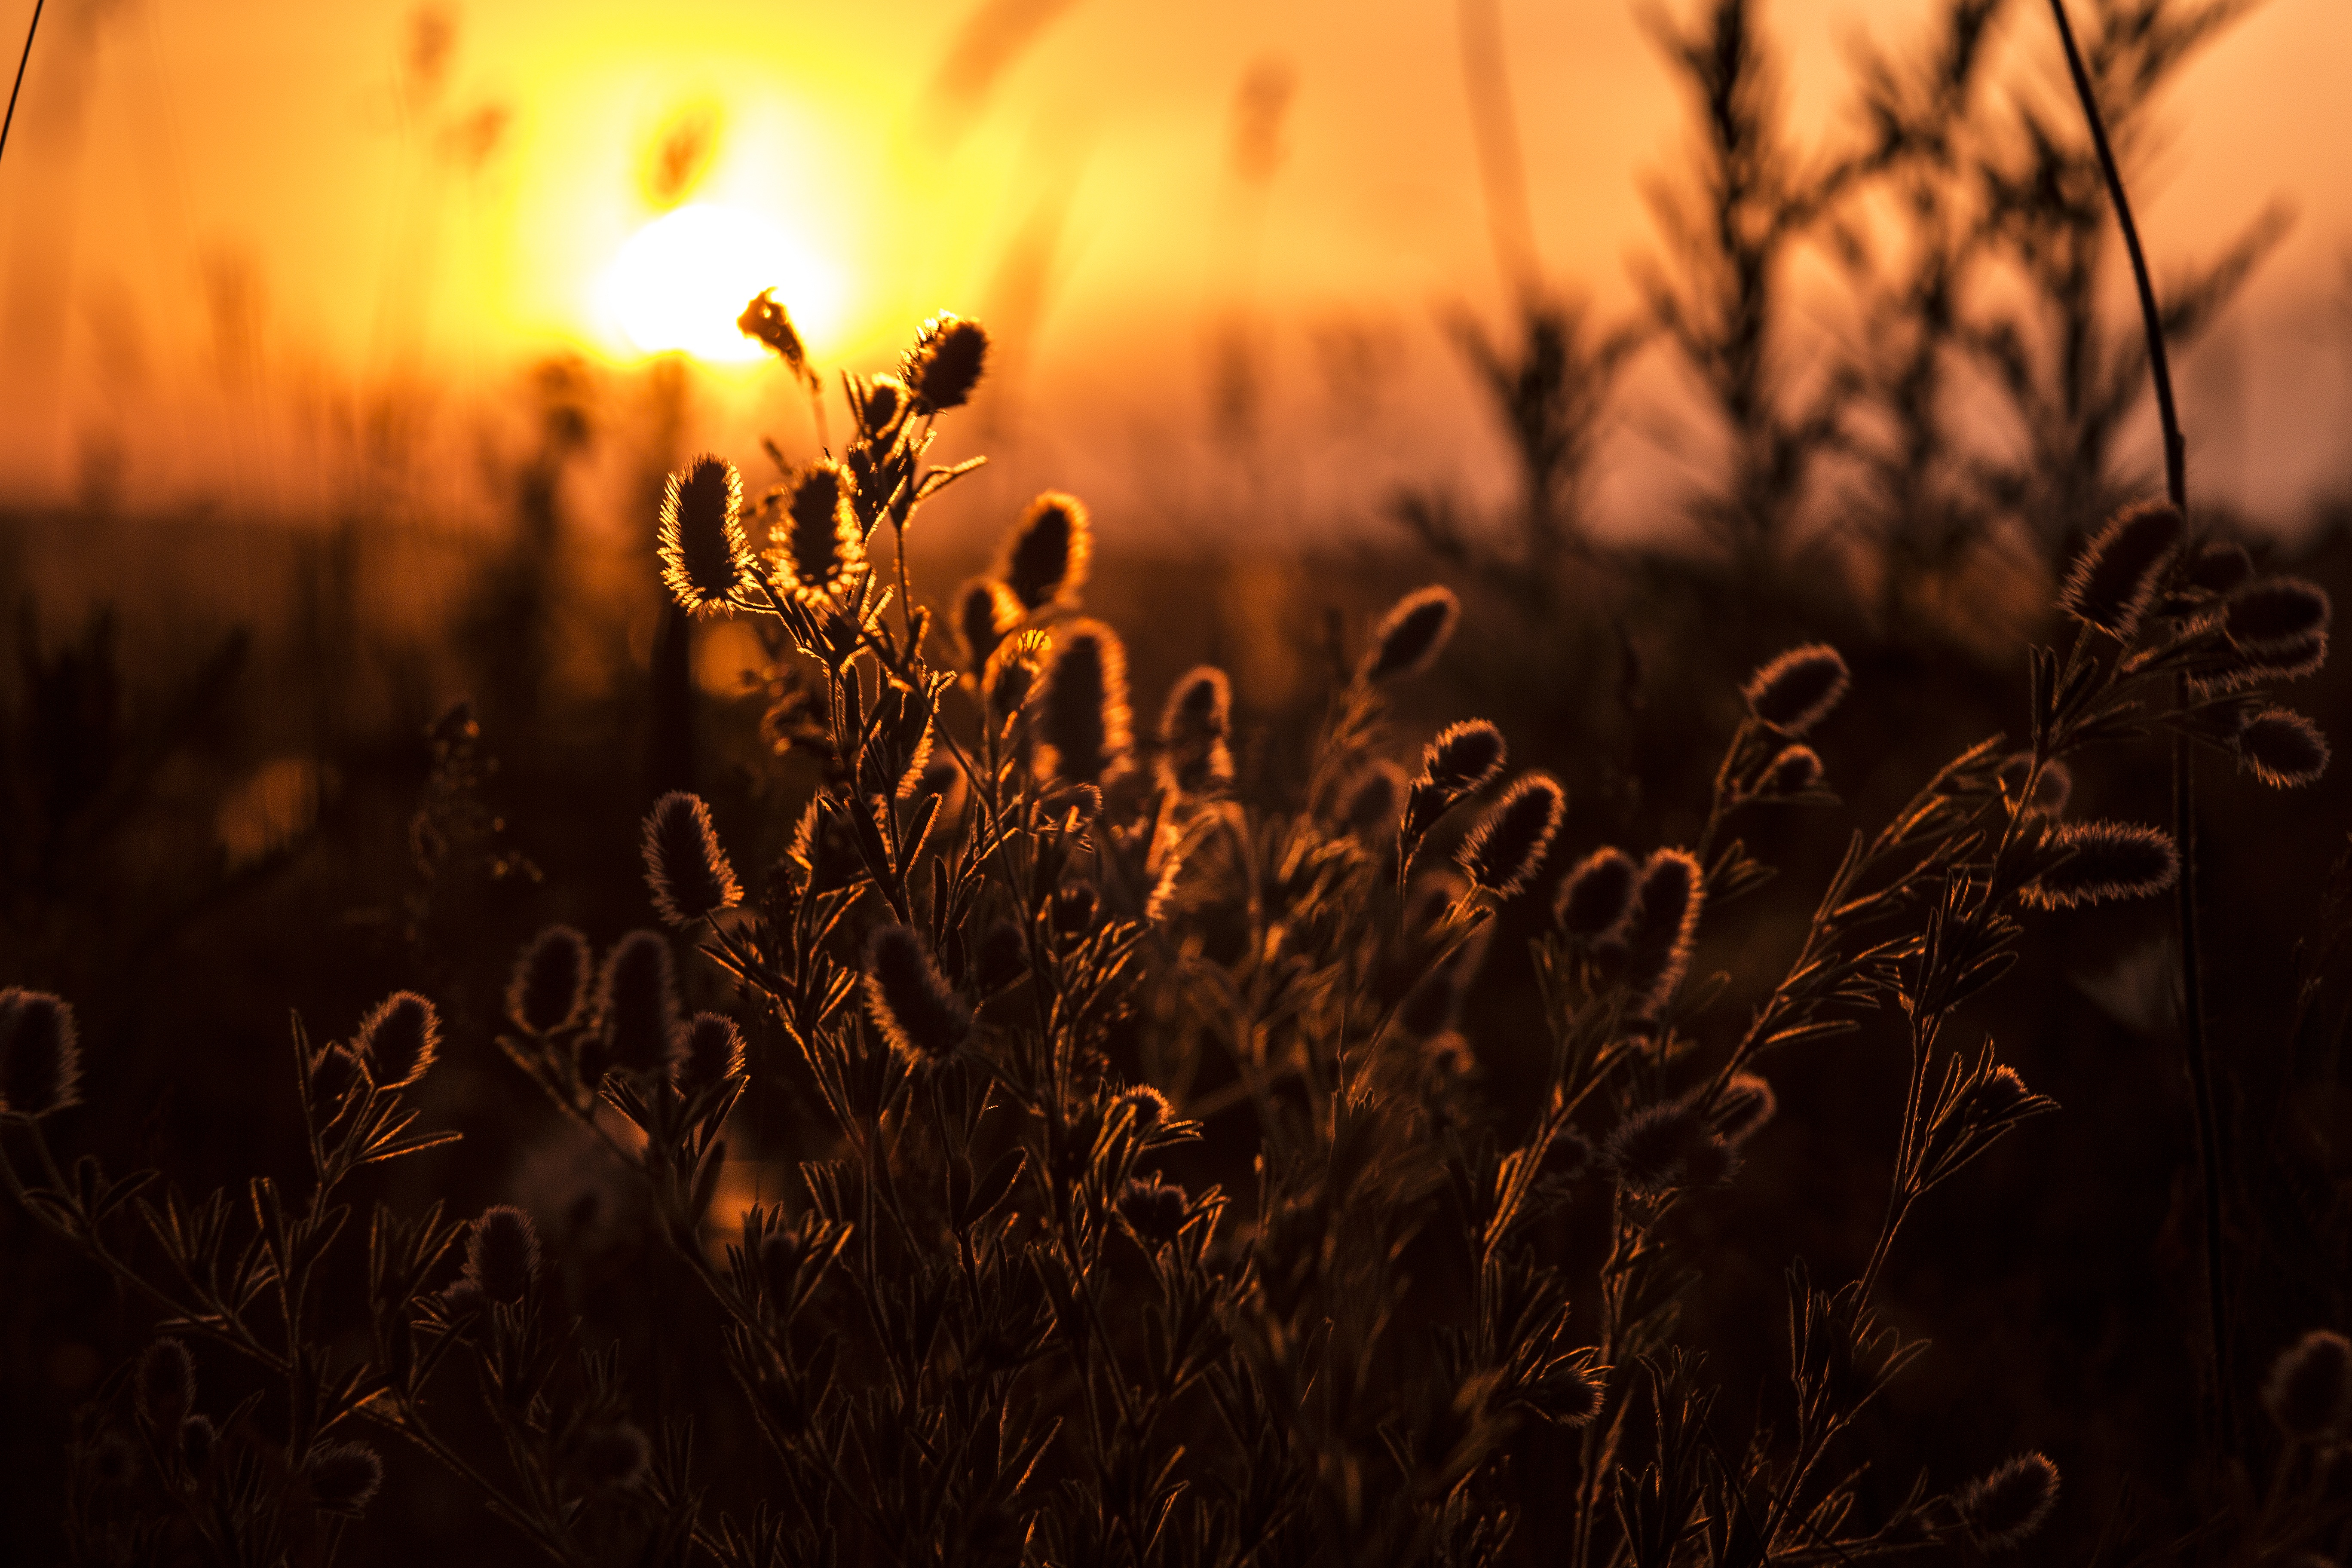
landscape, nature, horizon, silhouette, light, plant, sky, sun, sunrise, sunset, night, warm, sunlight, morning, flower, dawn, summer, tranquility, evening, orange, fluffy, natural, autumn, calm, flame, darkness, yellow, dead, heat, furry, beautiful, quiet, deadwood, macro photography, orange sky, naturally, computer wallpaper